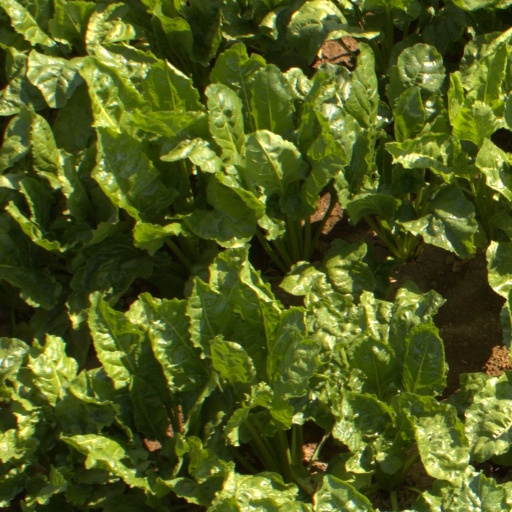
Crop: sugar beet